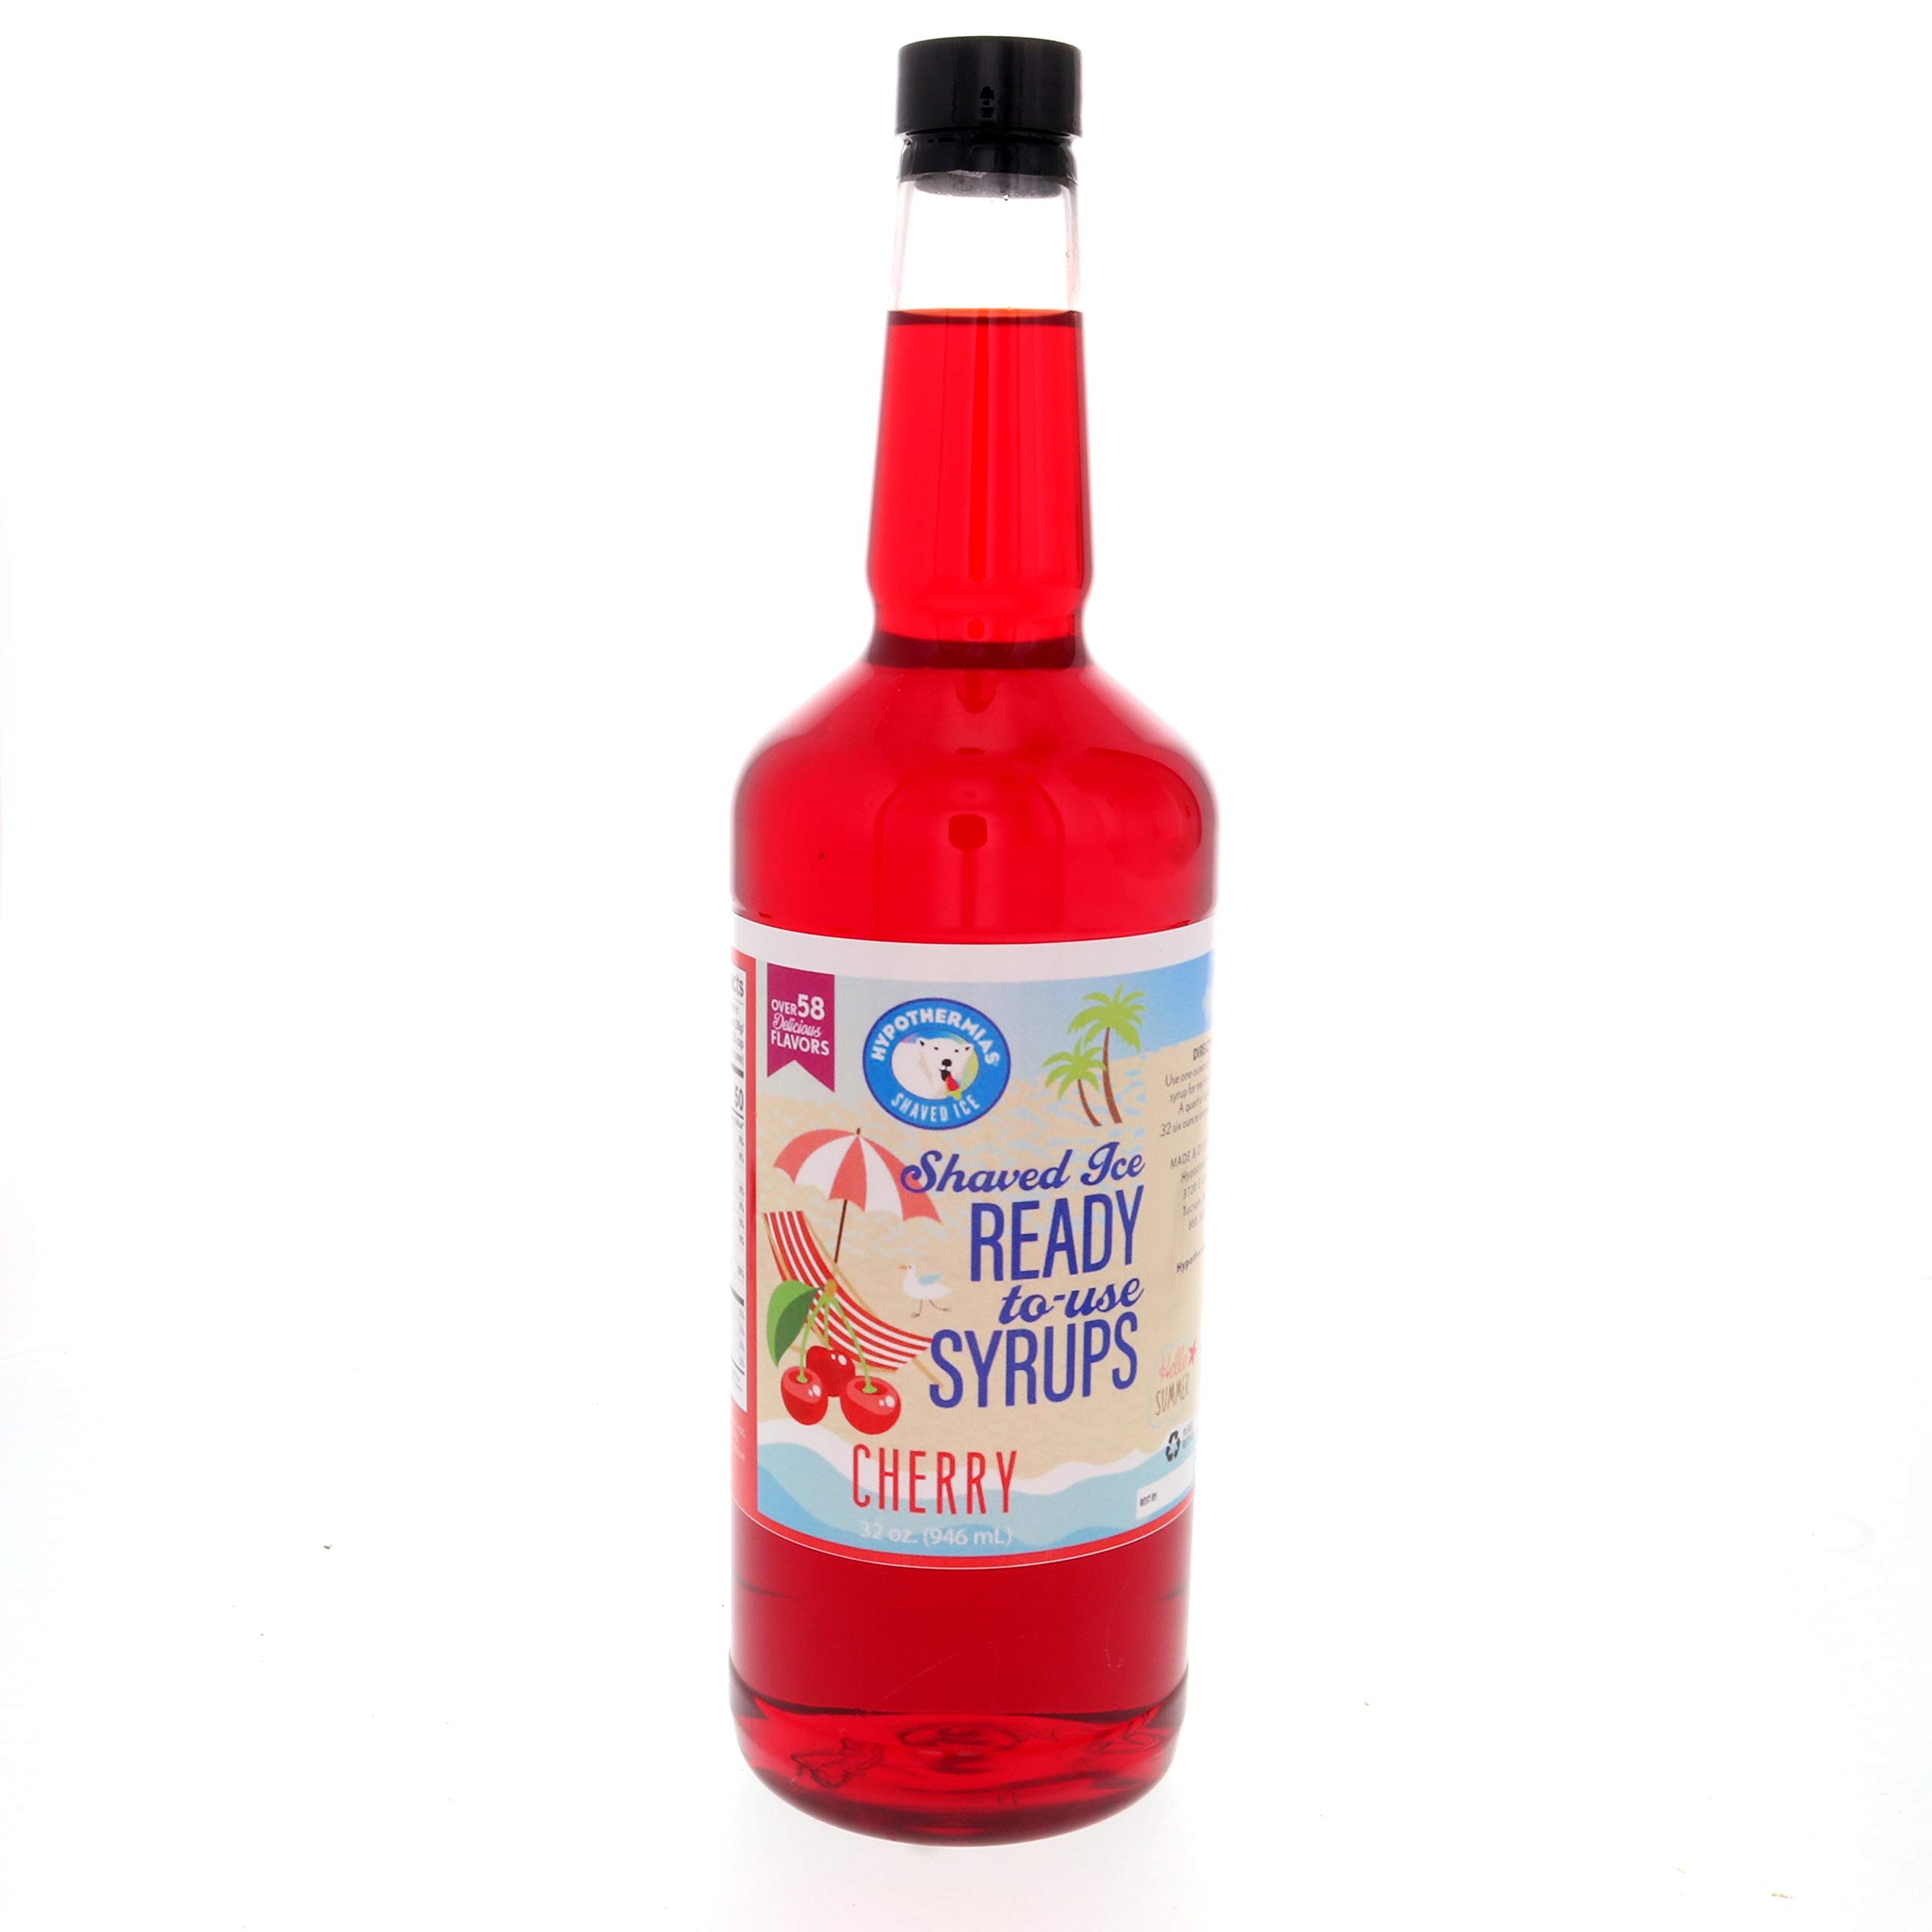
Item Name: Hypothermias Shaved Ice & Snow Cone Syrup - Quart (32 fl. oz) - Cherry - Made with Non-GMO 100% Pure Cane Sugar, No Corn Syrup - BPA-Free Recyclable Plastic Bottle
Bullet Point 1: Quart of delicious Cherry flavored syrup; 32 fluid ounces ready to use syrup for your snow cone machine, pour directly over ice or into beverage
Bullet Point 2: Gourmet shaved ice and snow cone syrup; crafted in small batches using only the best ingredients, such as non-GMO 100% pure cane sugar and no corn syrup
Bullet Point 3: Eco-friendly; our drink flavoring syrup comes in a recyclable, BPA-free plastic bottle
Bullet Point 4: A flavor syrup for so much more than Hawaiian 🍧 snocones; use as coffee syrup, soda flavoring, slushie and ice pop, raspado, piragua, baked goods, smoothie, cocktail syrup, water flavor
Bullet Point 5: Excellence in every sip; superior flavoring syrup made in Tucson, Arizona, USA, a UNESCO Creative City of Gastronomy, by a family-owned small business
Product Description: Hypothermias Cherry Ready-to-Use Quart of Shaved Ice and Snow Cone Syrup is your go-to solution for creating delicious frozen treats at home or for your business. This quart-sized bottle contains approximately 32 fluid ounces of premium shaved ice syrup, meticulously crafted to deliver exceptional flavor with every pour. Crafted with precision and care, our premium syrup is formulated to upgrade your snowcone and shaved ice to gourmet levels. Made from non-GMO, 100% pure cane sugar and reverse osmosis water, our snow cone flavors syrup boasts a rich taste profile with absolutely no corn syrup. Made from only quality ingredients, you can trust that you're getting the best snow cone and shaved ice syrup every time. Each bottle is designed for convenient use, requiring no mixing or diluting. Simply pour over freshly shaved ice and enjoy the burst of sweetness in every bite. The quart-sized bottle ensures you have plenty on hand to satisfy your cravings or serve a crowd. But the versatility of our flavored syrup doesn't stop there. Explore endless culinary possibilities by incorporating it into baked goods, smoothies, cocktails, mocktails, slushees, or use it to flavor your water or soda. With robust flavor characteristics and smooth consistency, our snowcone syrup flavors add a delicious touch to any recipe or beverage. For optimal freshness, store the syrup in a cool, dry place away from direct sunlight. With proper care, our flavoring syrup will maintain its quality and taste for an extended period of up to a year. The expiration date is clearly printed on the bottle. Experience the ultimate indulgence in frozen treats with Hypothermias Ready-to-Use Quart of Shaved Ice and Snow Cone Syrup. Upgrade your culinary creations with our premium syrup today.
Value: 32.0
Unit: Fl Oz

Price: 17.95